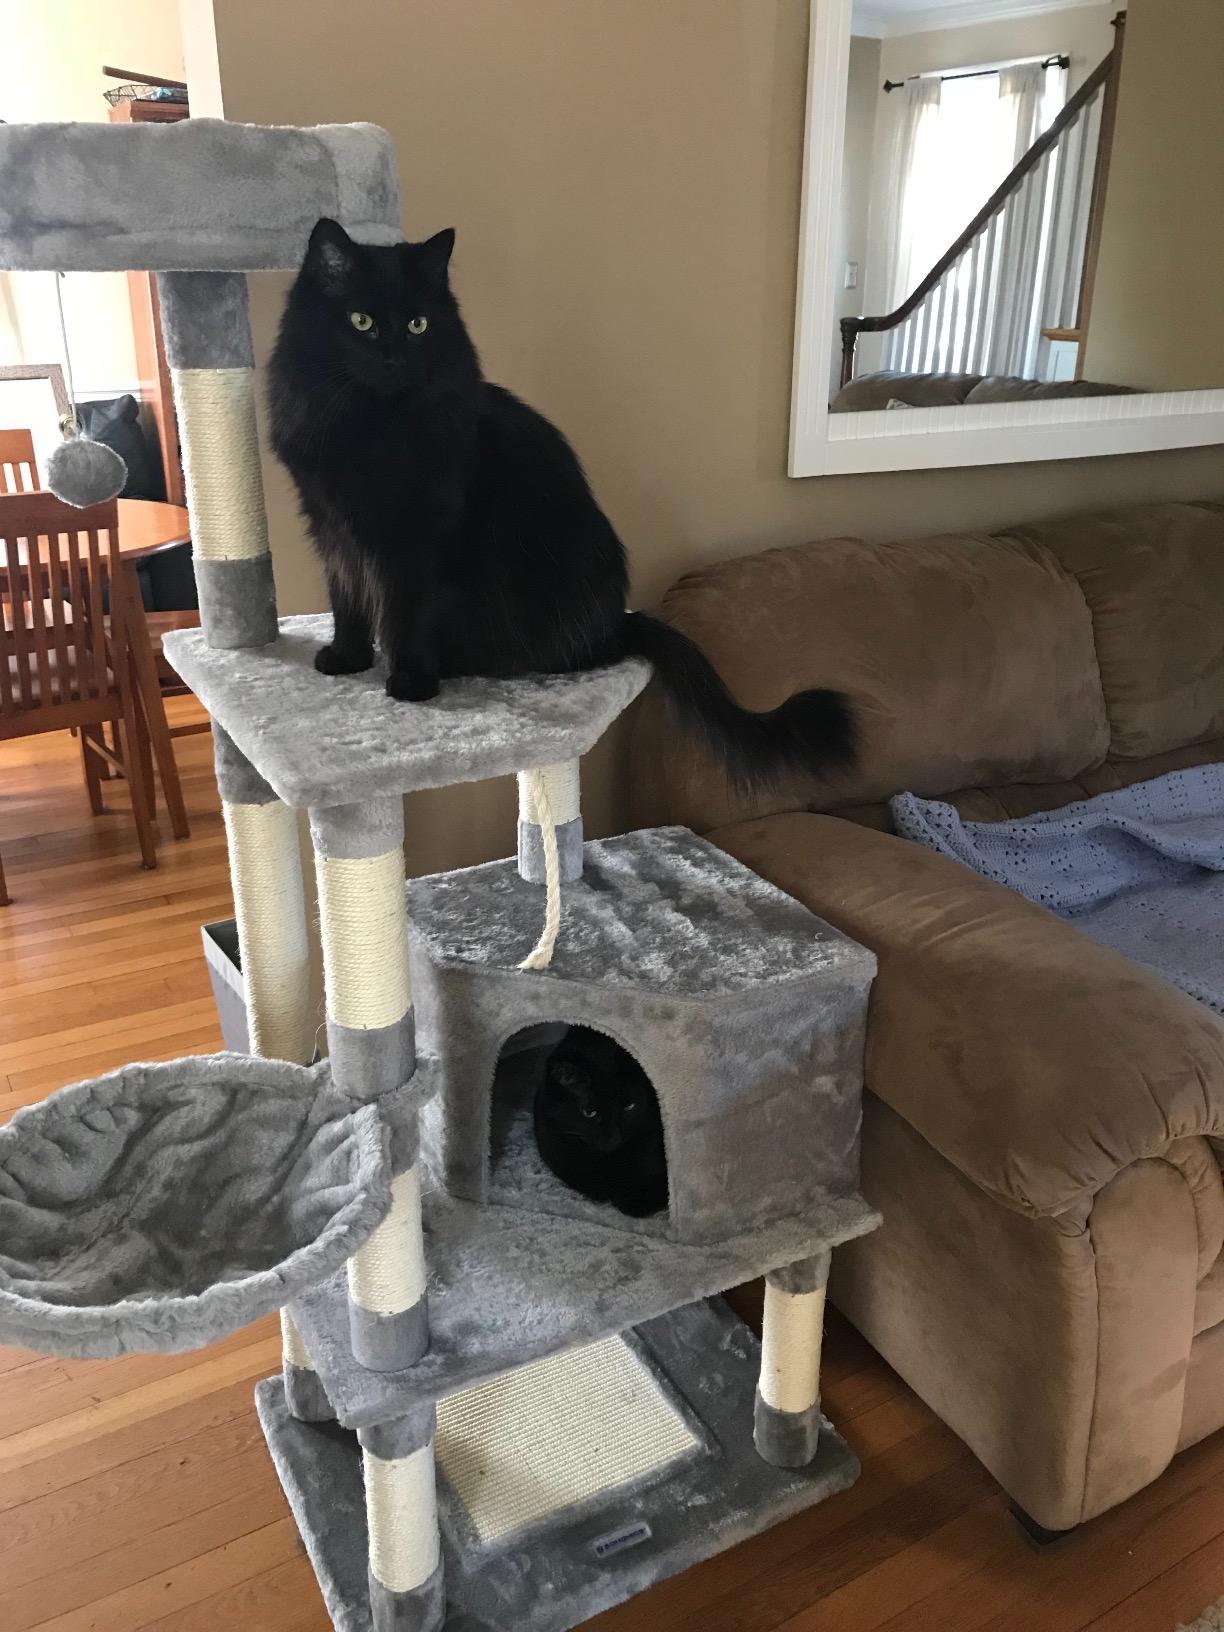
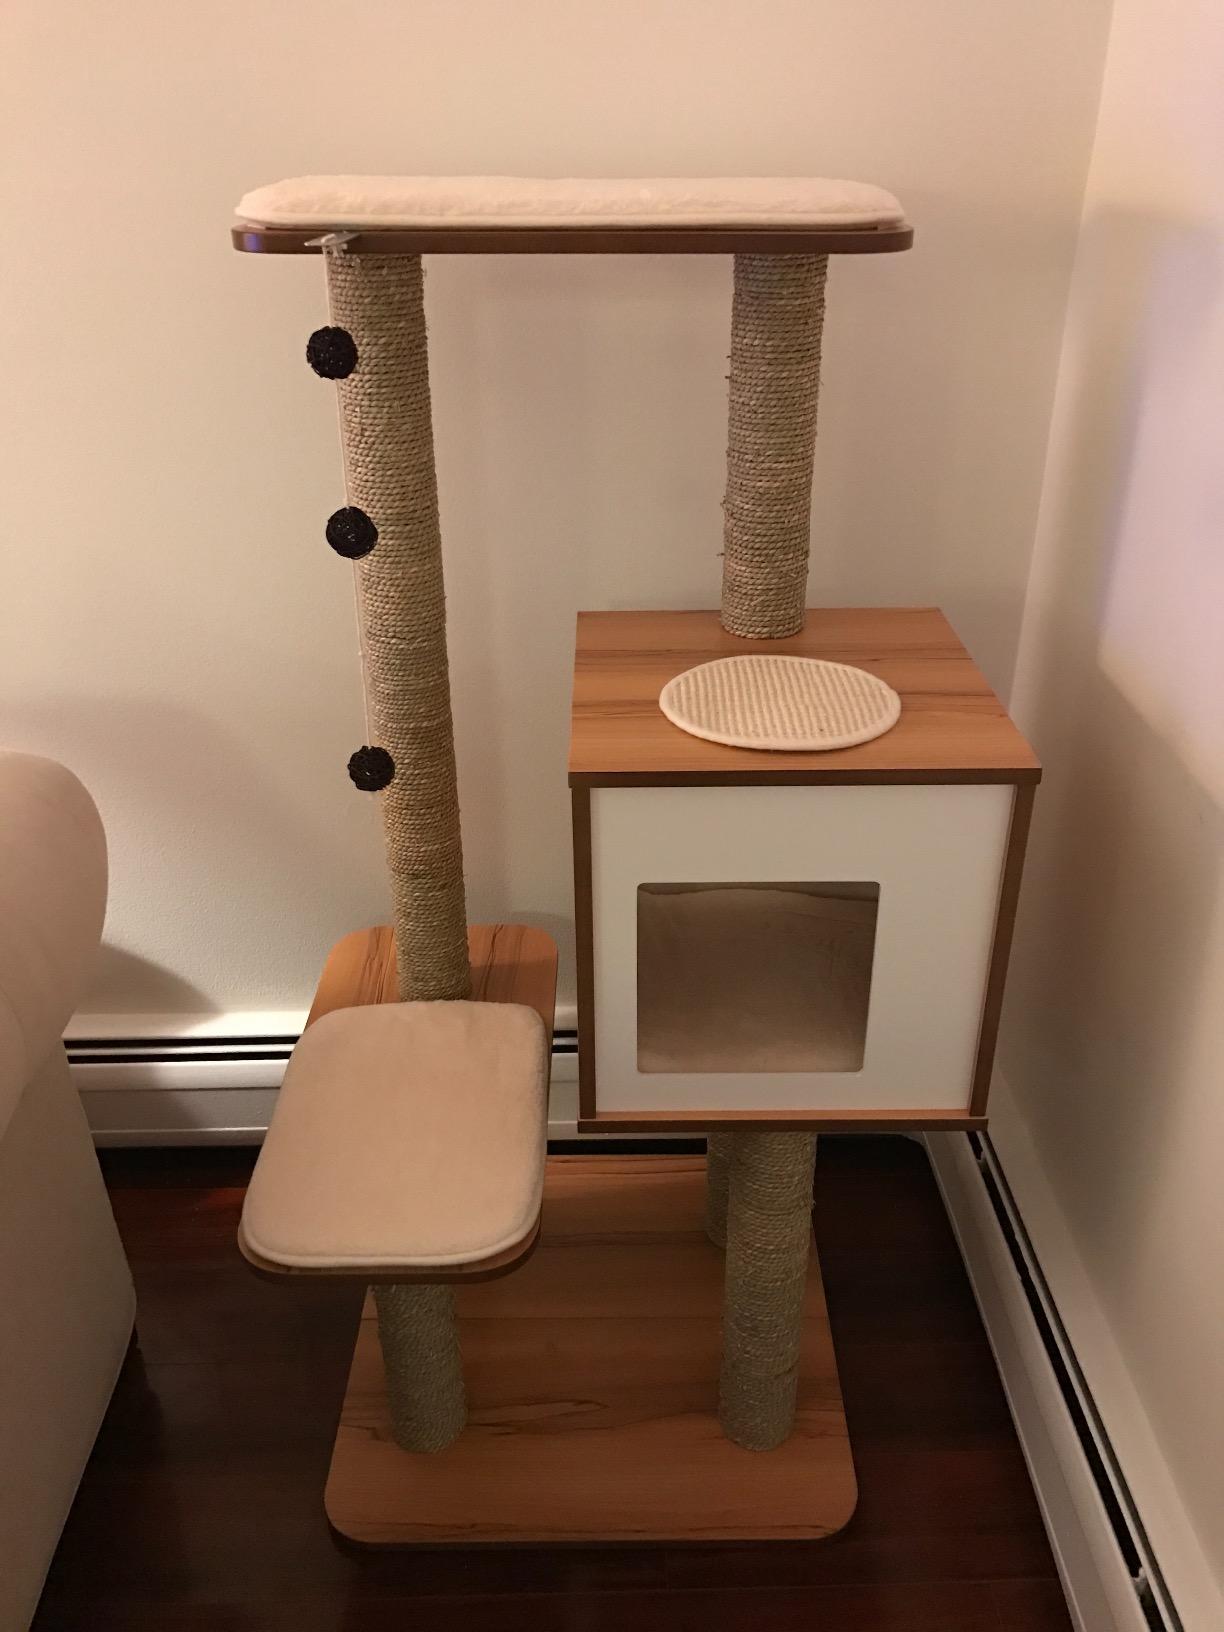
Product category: items_cat tree
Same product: no